Mobile County Public School System

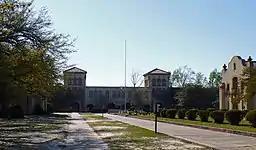
Murphy High School in Midtown Mobile.

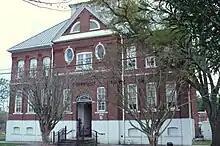
The former Leinkauf School in the Leinkauf Historic District.

Statewide testing ranks the schools in Alabama. Those in the bottom six percent are listed as "failing." As of early 2018, nine local schools were included in this category: